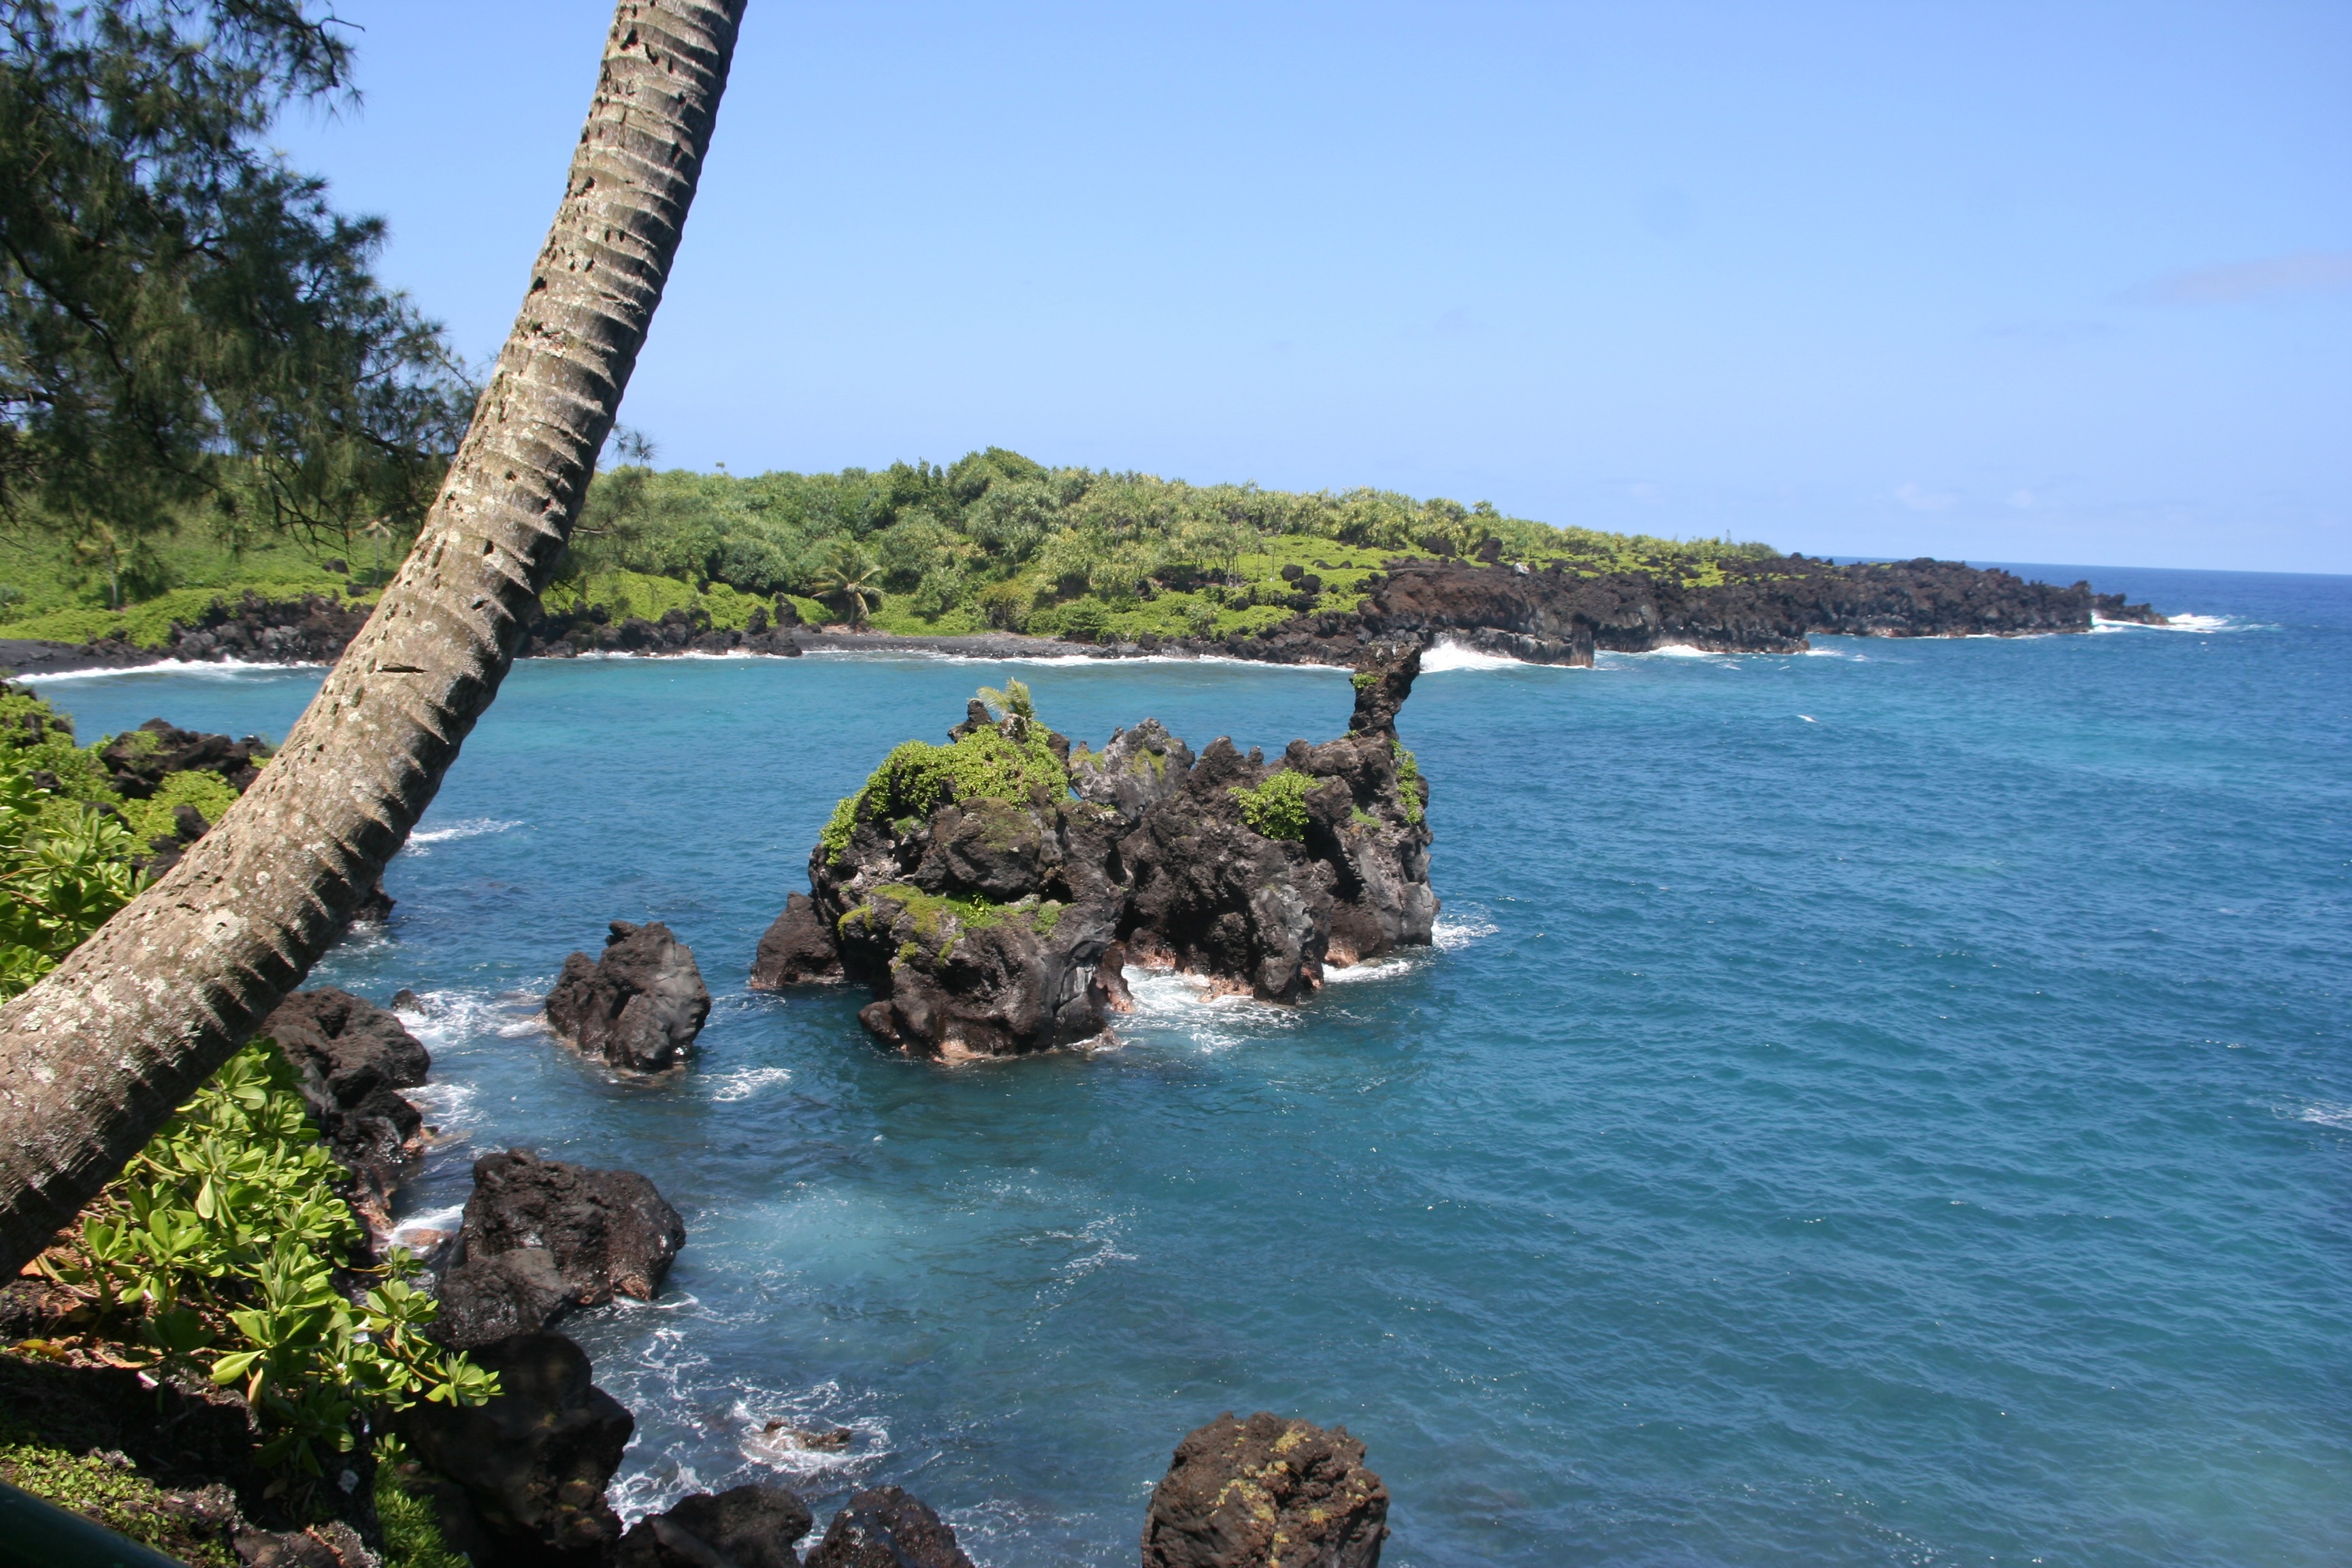
beach, sea, coast, water, ocean, horizon, sky, palm tree, shore, vacation, cove, inlet, lagoon, bay, island, hawaii, terrain, maui, cape, islet